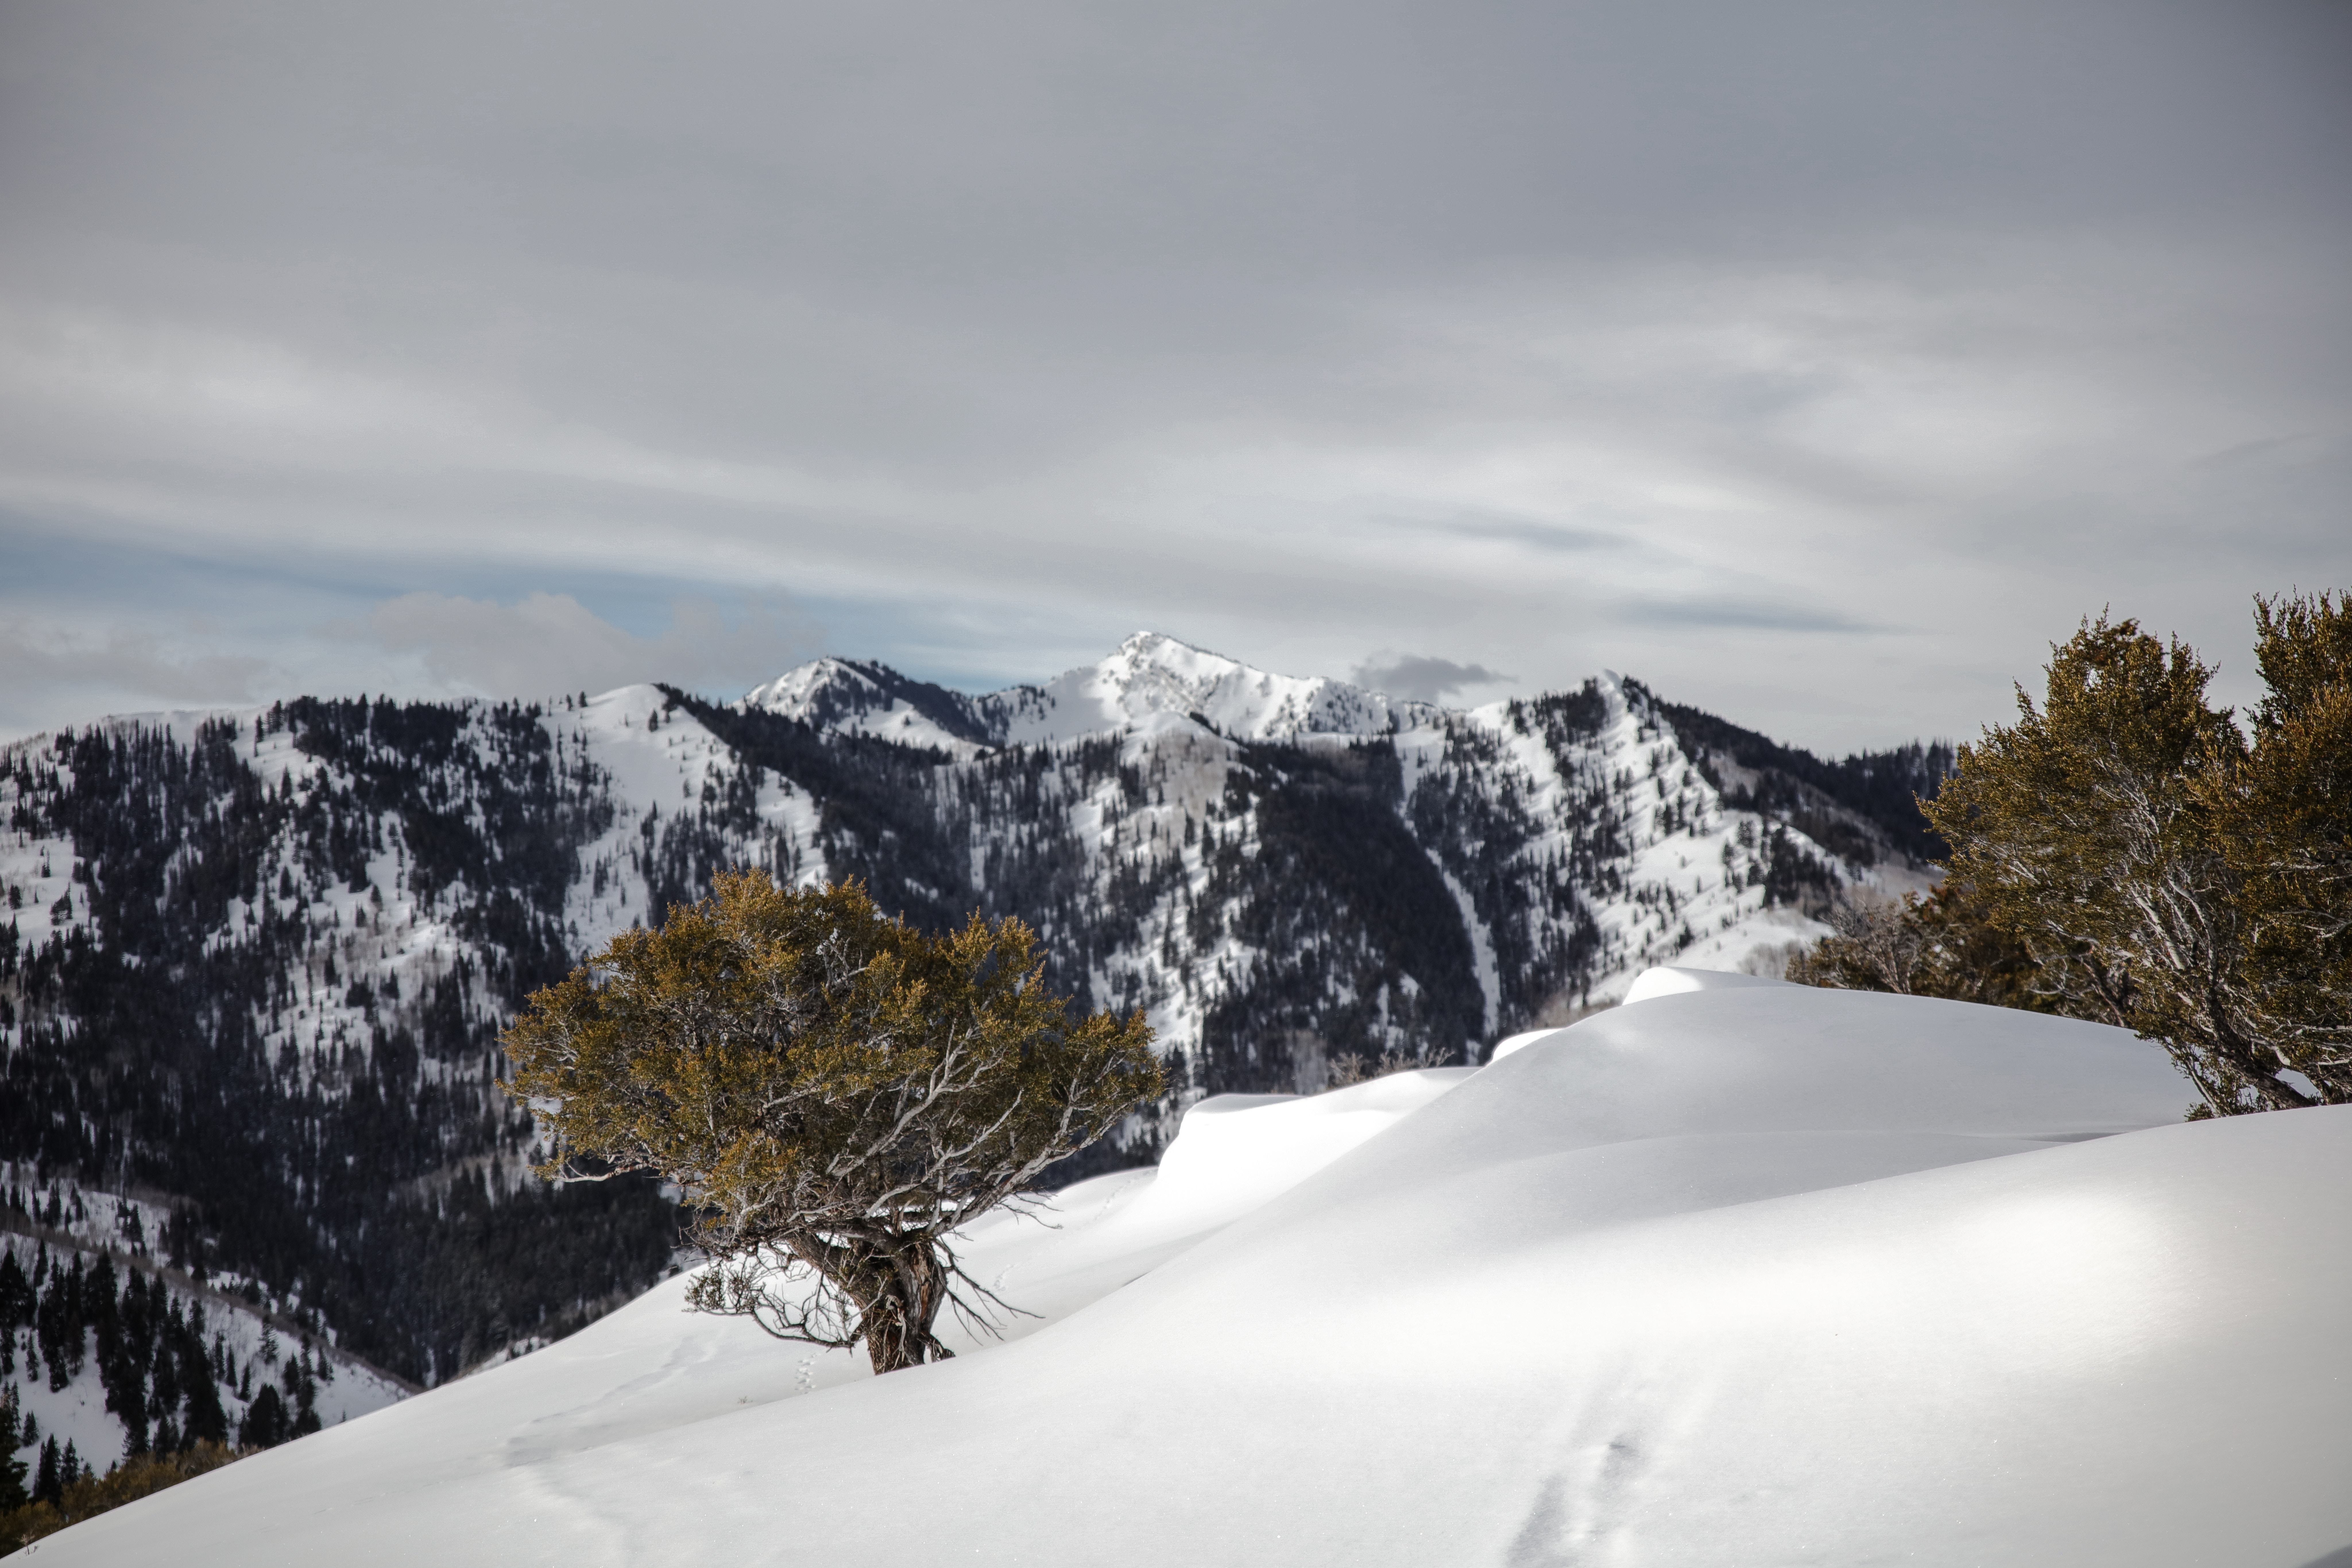
tree, mountain, snow, winter, cloud, mountain range, range, weather, season, ridge, summit, alps, piste, ski equipment, mountainous landforms, geological phenomenon